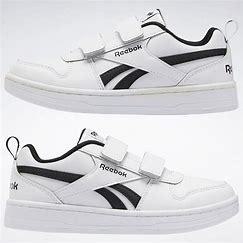
Brand: Reebok
Model: Royal Prime 2